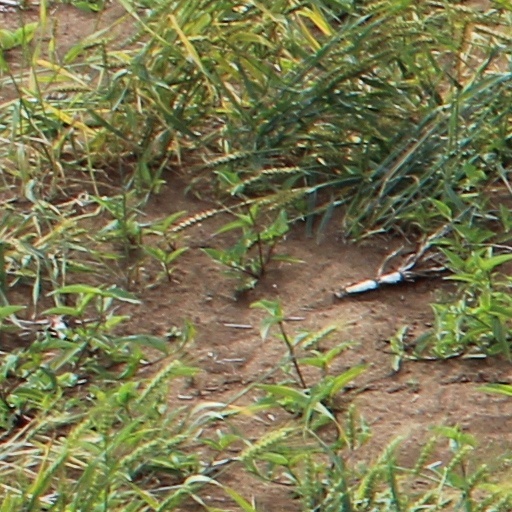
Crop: wheat